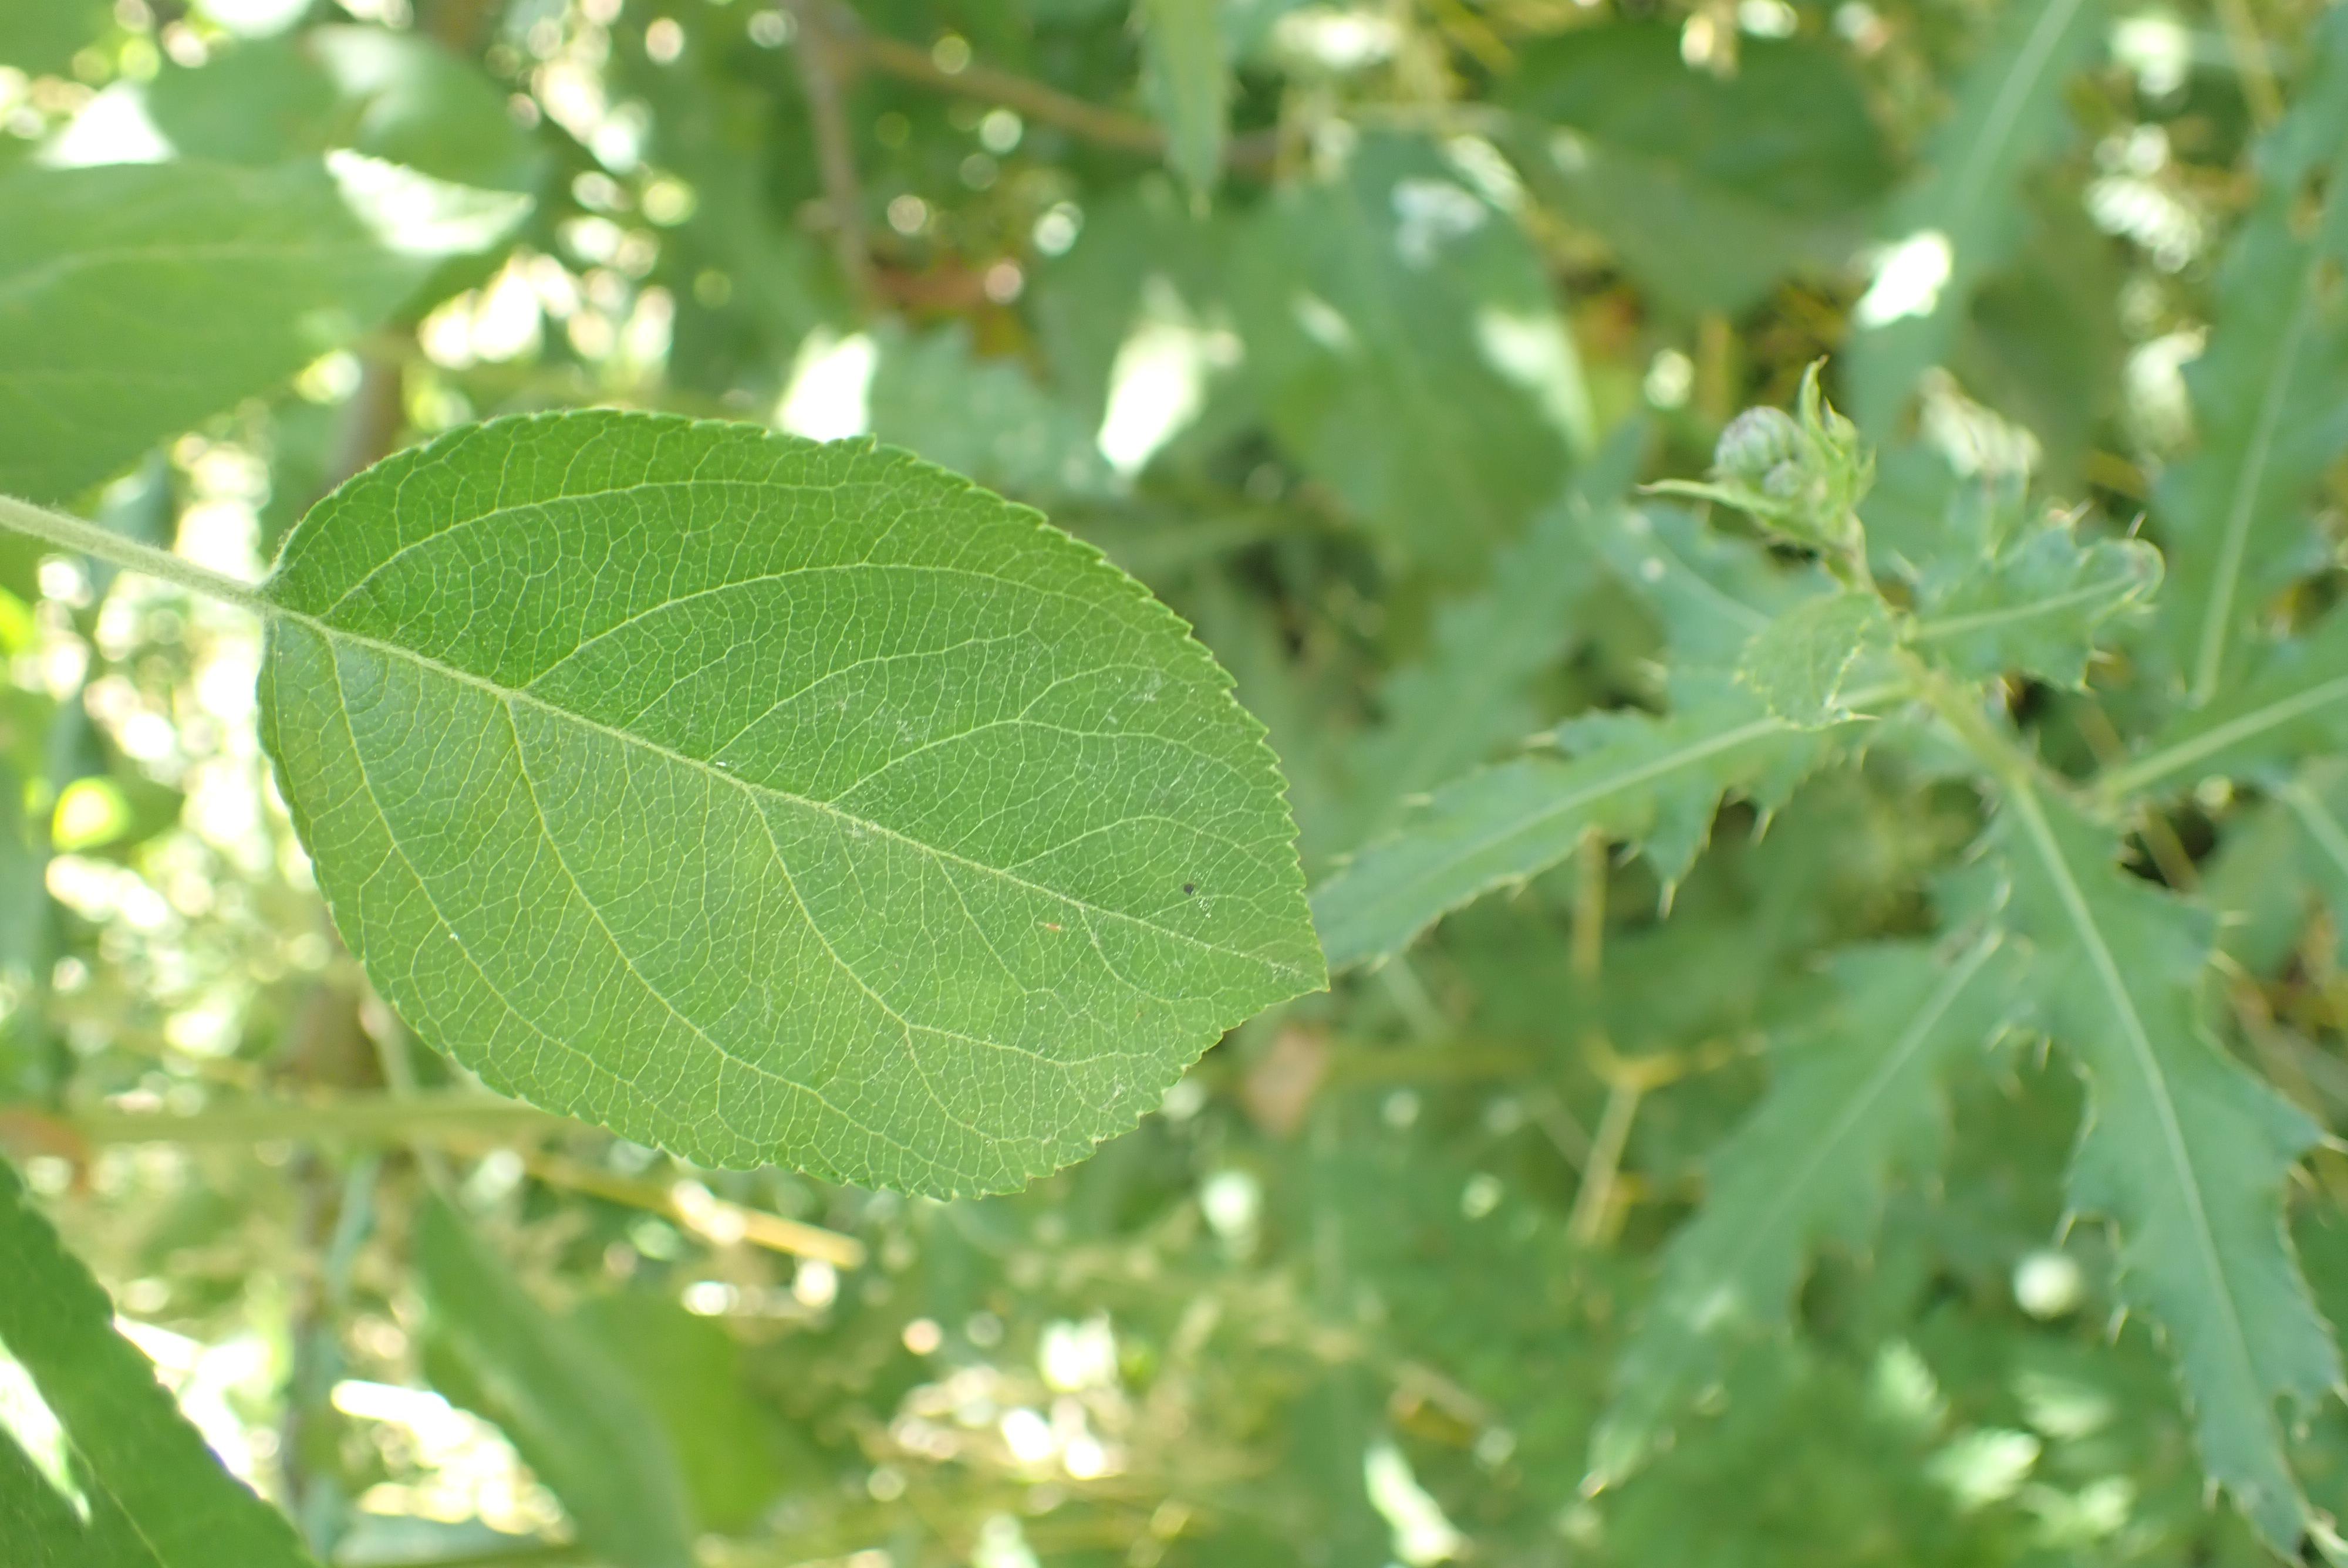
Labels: healthy